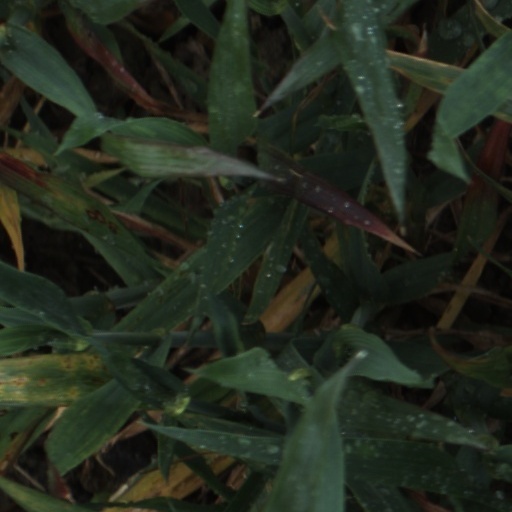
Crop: wheat